Don Cowan

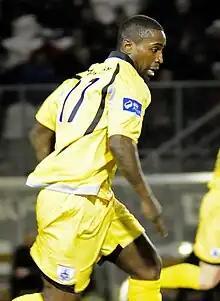
Cowan with Longford Town in 2014

Don Cowan (born 16 November 1989) is an American former professional footballer who played as a winger or forward.